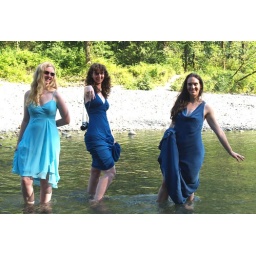
posed - m&d - river - lovelier ladies in blue